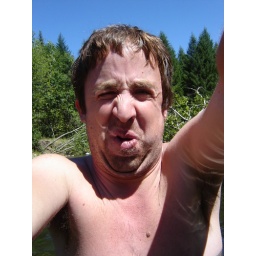
Nipples deep in the little white salmon river